Yavapai

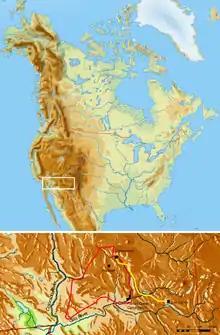
The former territory of the Yavapai. The yellow line shows the forced march to the San Carlos Apache Reservation.

Their creation story explains that Yavapai people originated "in the beginning," or "many years ago," when either a tree or a maize plant sprouted from the ground in what is now Montezuma Well, bringing the Yavapai into the world.